Green Dolphin Street (film)

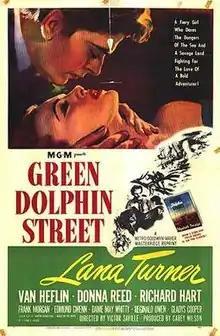

Green Dolphin Street is a 1947 American historical drama disaster film directed by Victor Saville and starring Lana Turner, Van Heflin, and Donna Reed. It was produced by Carey Wilson. Based on the 1944 novel "Green Dolphin Street" by Elizabeth Goudge, it was released by Metro-Goldwyn-Mayer.